Elk

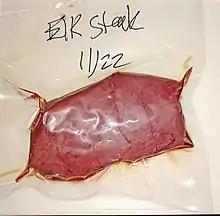
A cut of elk meat, showing the low fat content

Elk have played an important role in the cultural history of a number of peoples. Neolithic petroglyphs from Asia depict antler-less female elk, which have been interpreted as symbolizing life and sustenance. They were also frequently overlaid with boats and associated with rivers, suggesting they also represented paths to the underworld. Petroglyphs of elk were carved into cliffs by the Ancestral Puebloans of the southwestern U.S. hundreds of years ago. The elk was of particular importance to the Lakota and played a spiritual role in their society. The male elk was admired for its ability to attract mates, and Lakota men will play a courting flute imitating a bugling elk to attract women. Men used elks' antlers as love charms and wore clothes decorated with elk images.